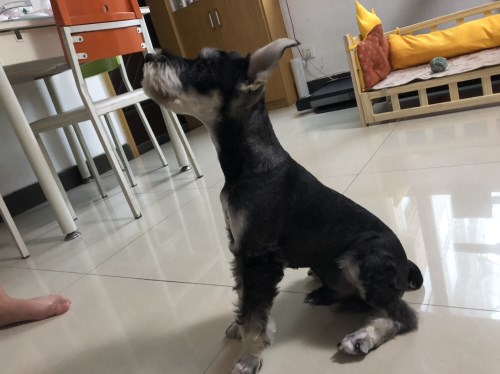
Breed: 2342-n000102-miniature_schnauzer